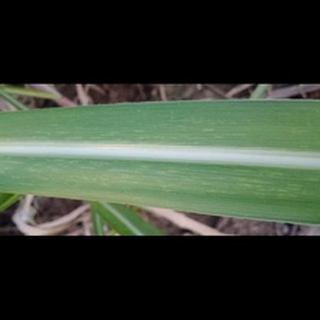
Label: sugarcane_mosaic